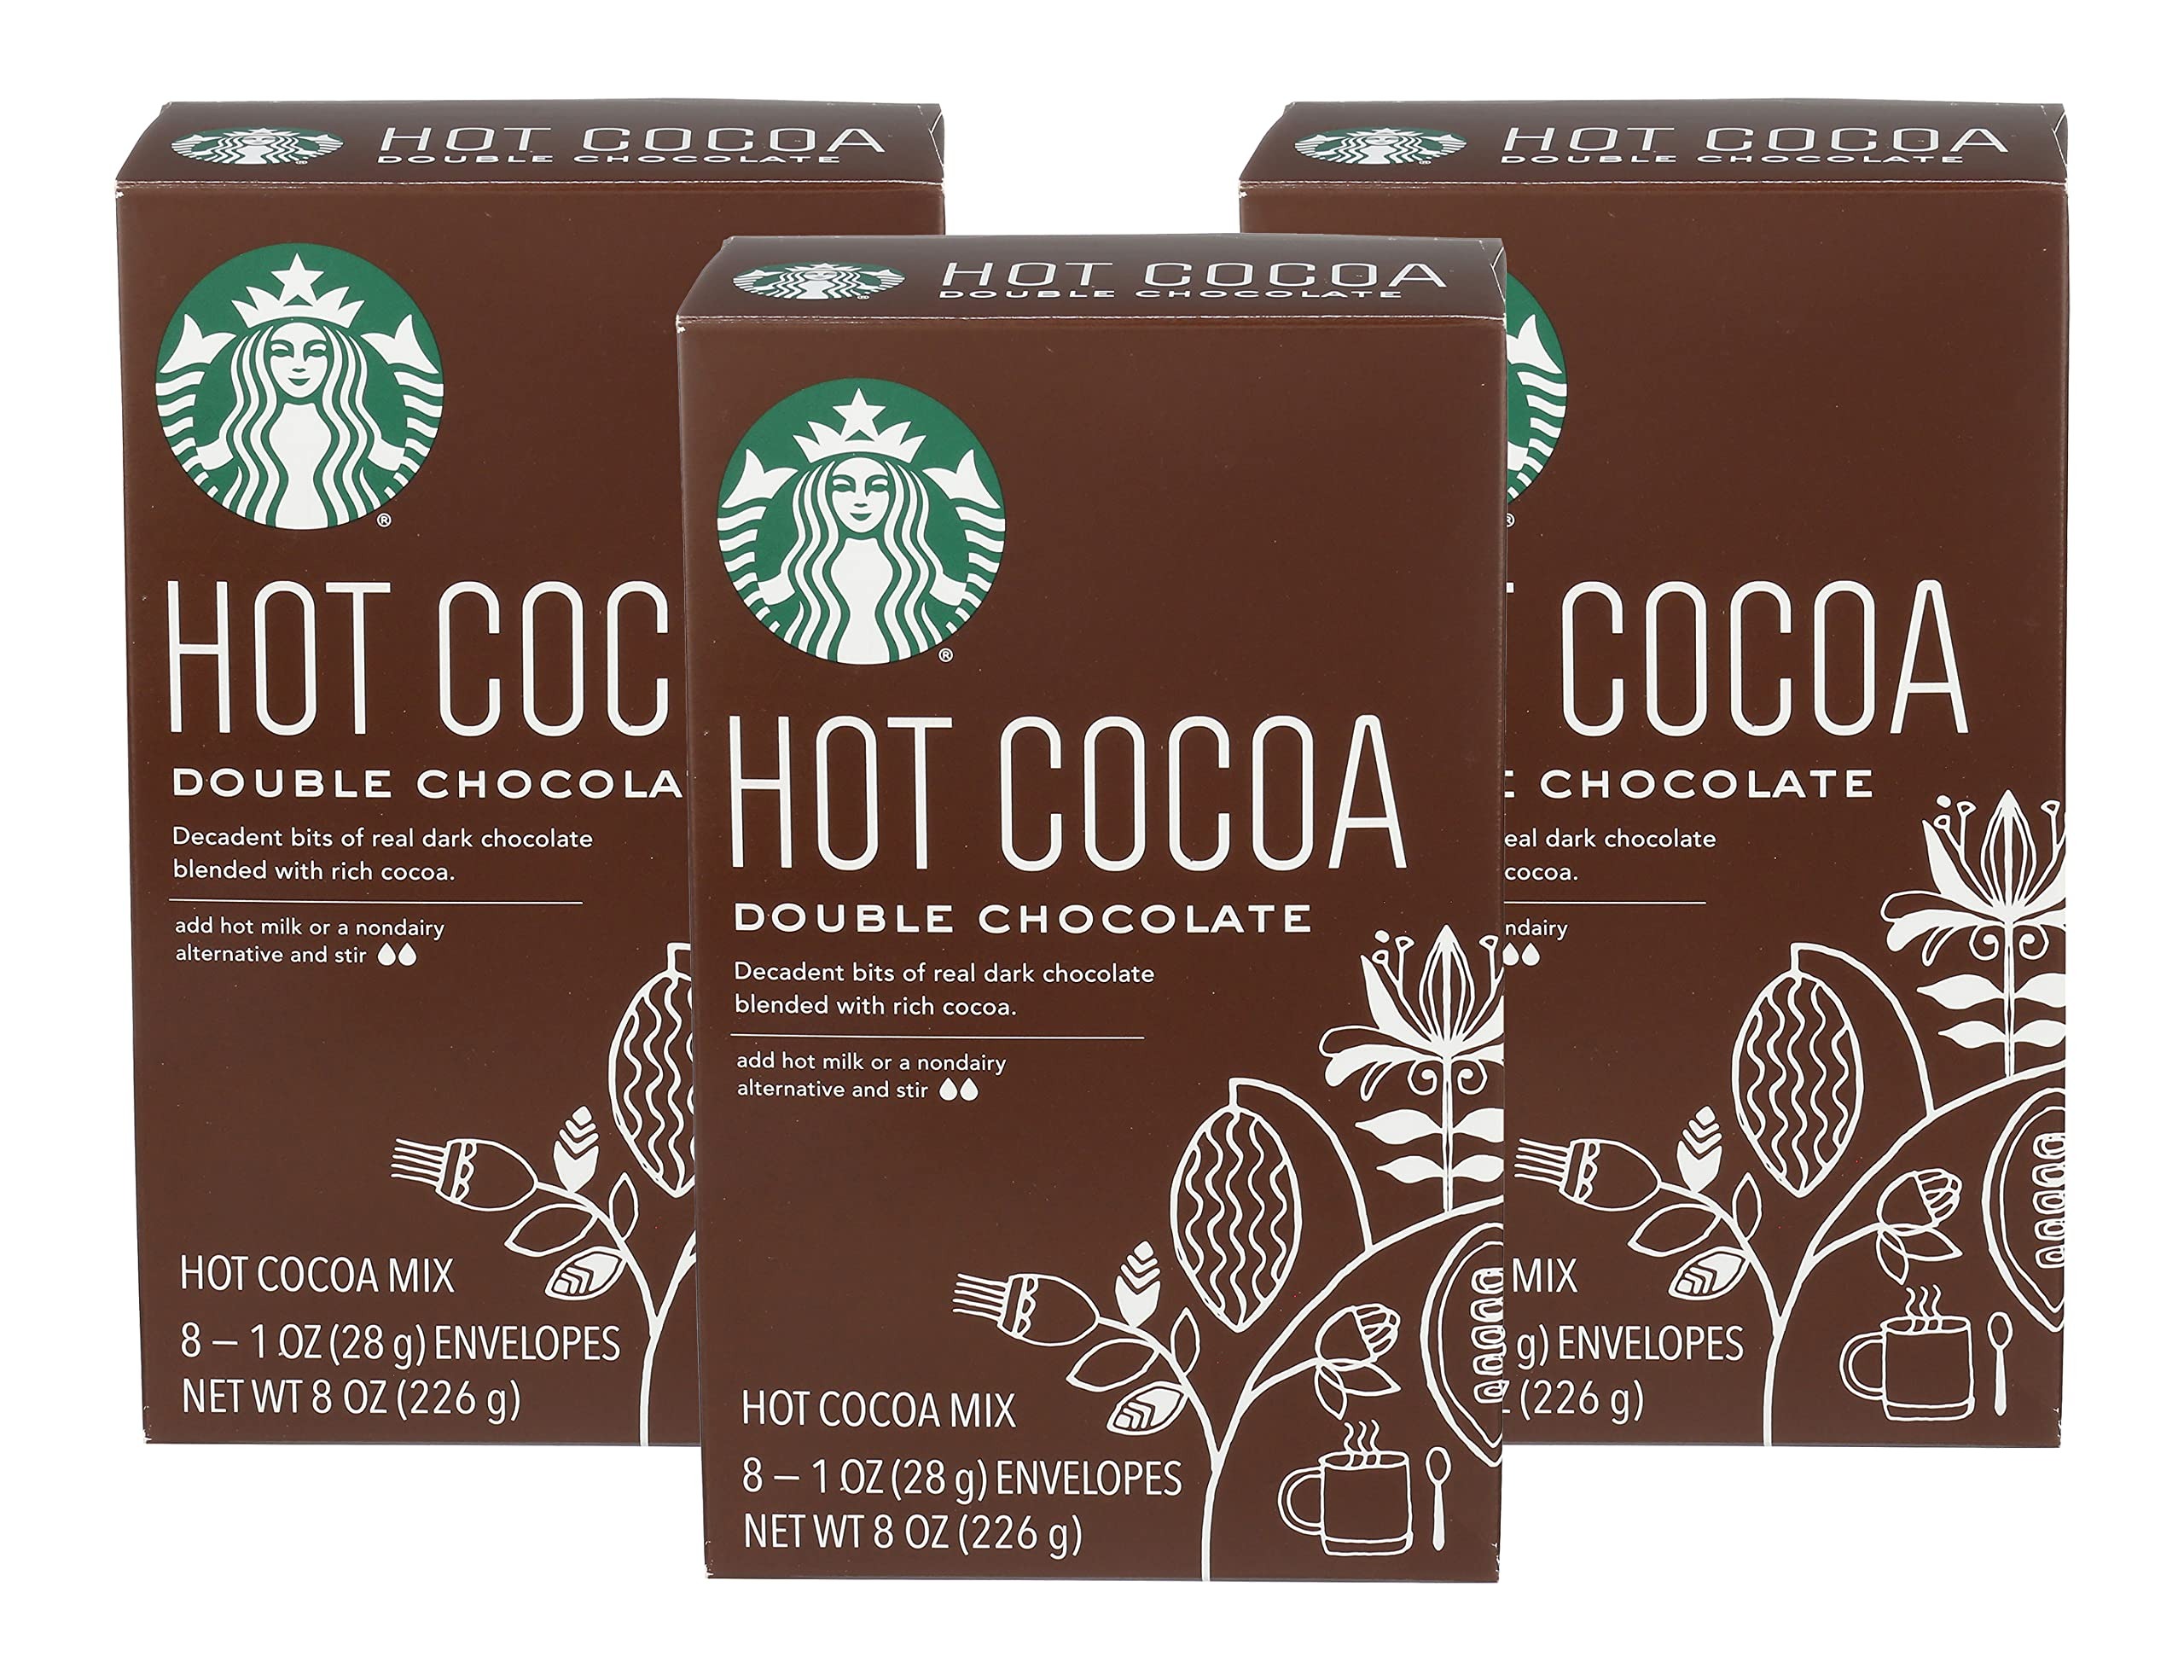
Item Name: Starbucks Hot Cocoa Mix, Double Chocolate, 8 Count (Pack of 3)
Bullet Point: Rich, velvety hot cocoa with bits of real dark chocolate blended right in
Value: 24.0
Unit: Ounce

Price: 7.525